List of cruisers of Austria-Hungary

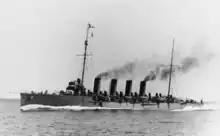
"Admiral Spaun" at sea

In the early 1900s, Austria-Hungary entered a brief hiatus in cruiser construction; on 1 May 1906, a set of design requirements was issued for a new design. The ship was to displace normally, and should be faster than contemporary cruisers of foreign navies. It should also have slightly better armor protection, which necessitated a weaker armament. The design, which was finalized by 1908, also incorporated steam turbines, the first time the new type of engines were used in a major Austro-Hungarian warship.